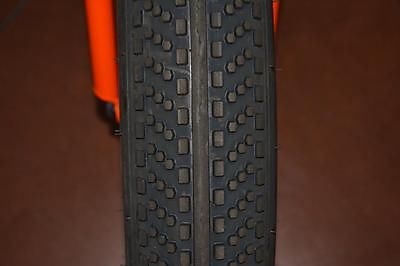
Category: bicycle